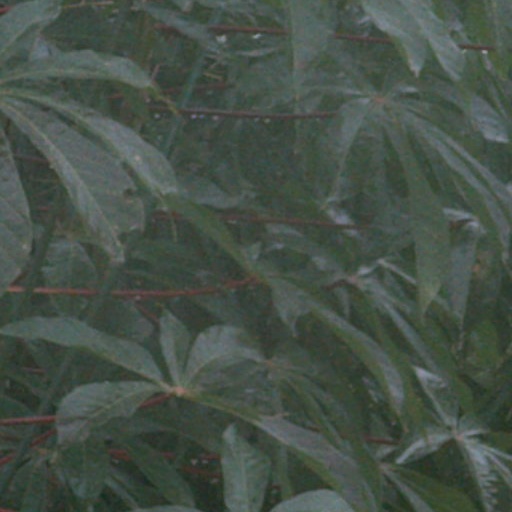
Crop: cassava